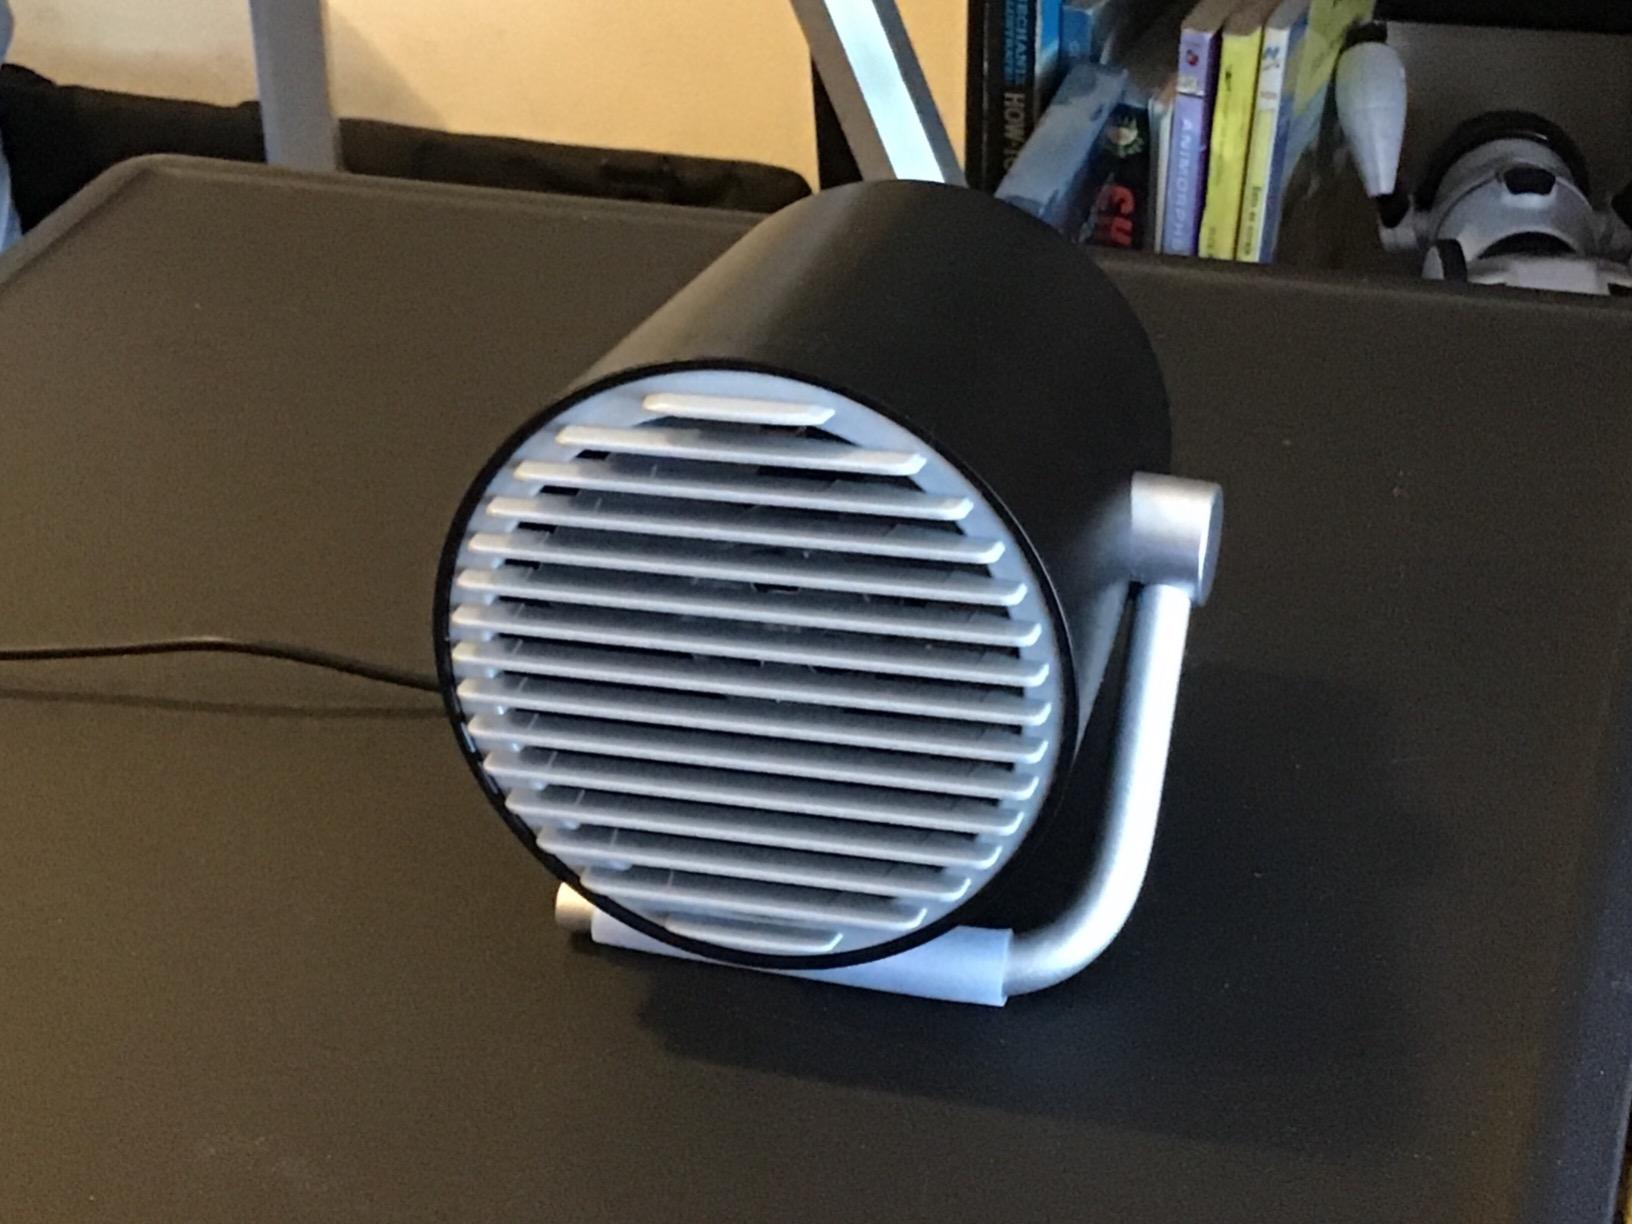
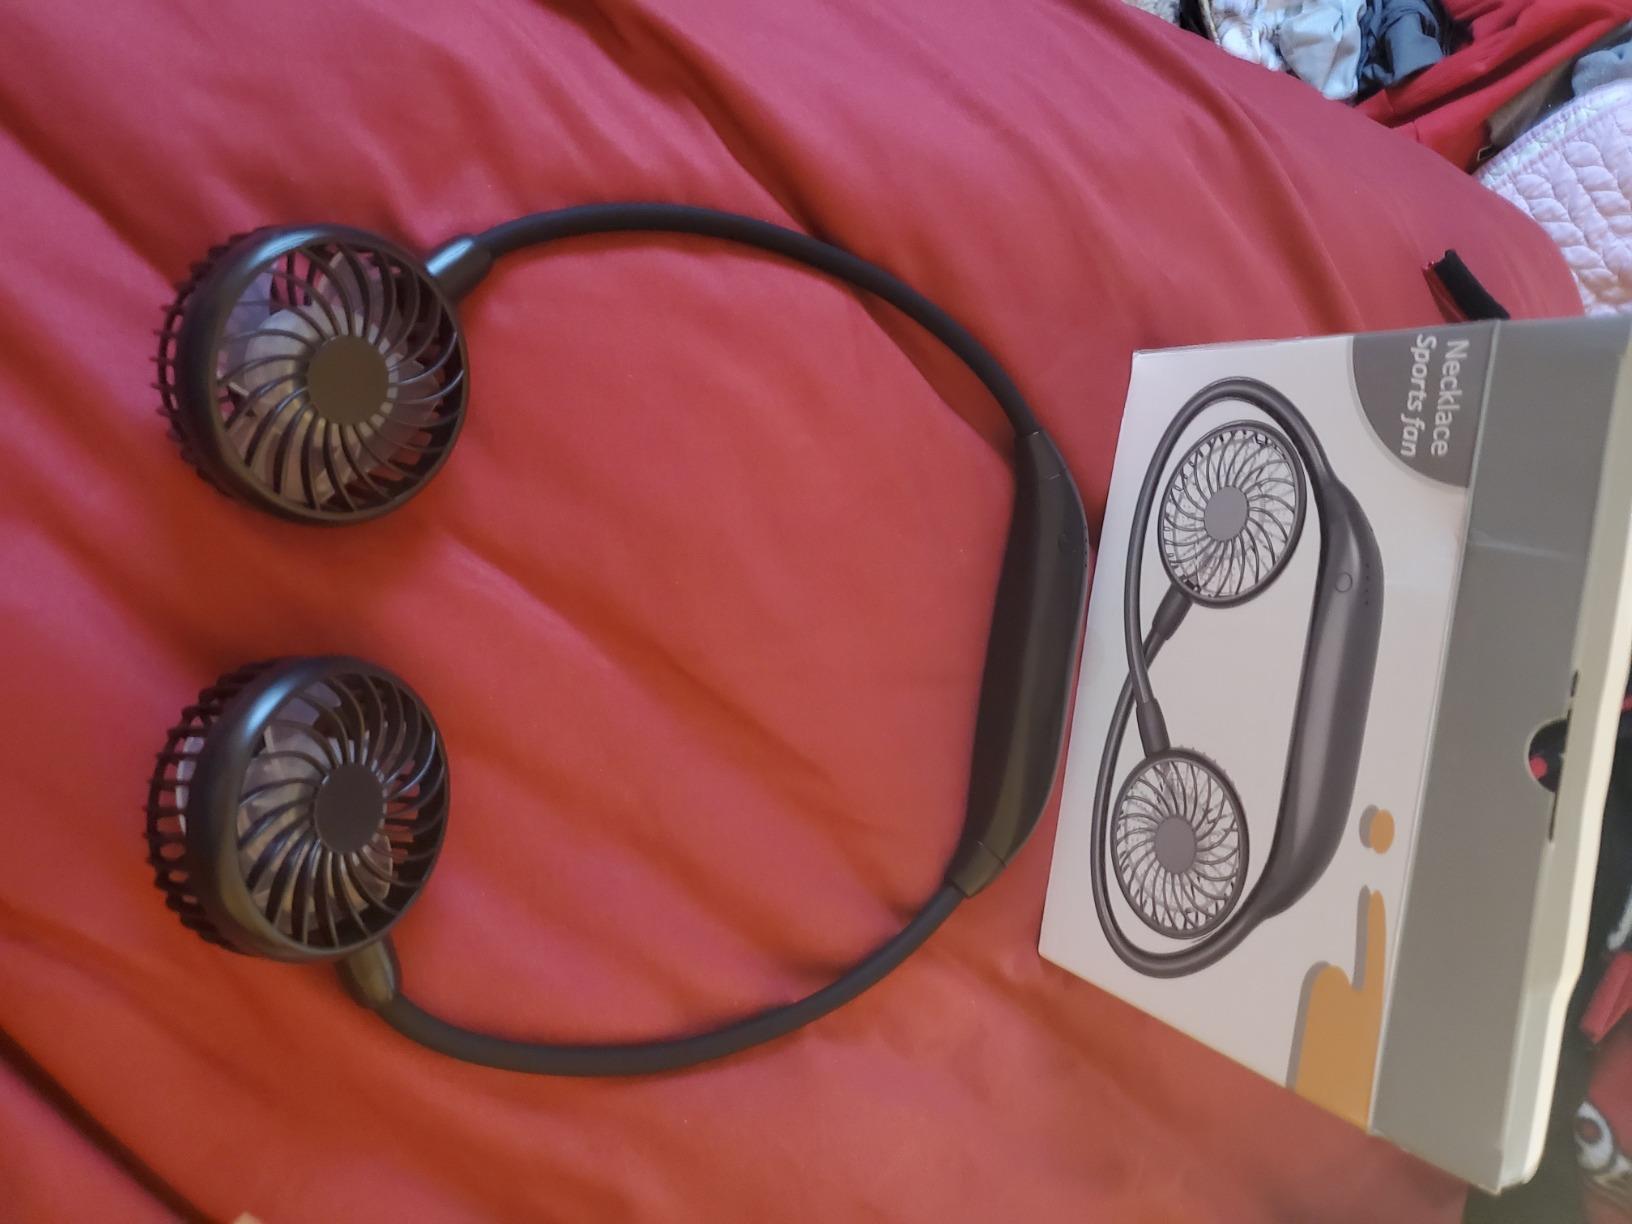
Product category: fan
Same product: no